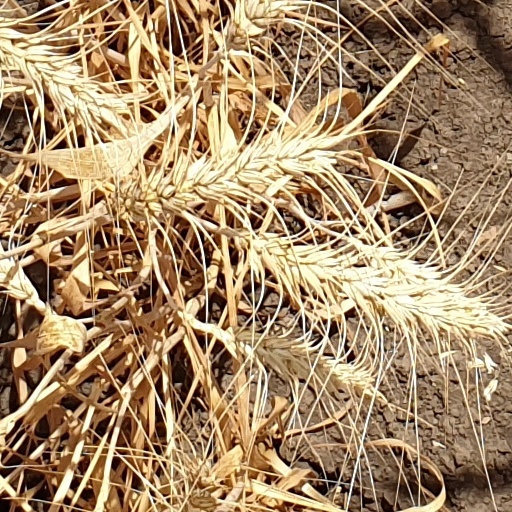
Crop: wheat